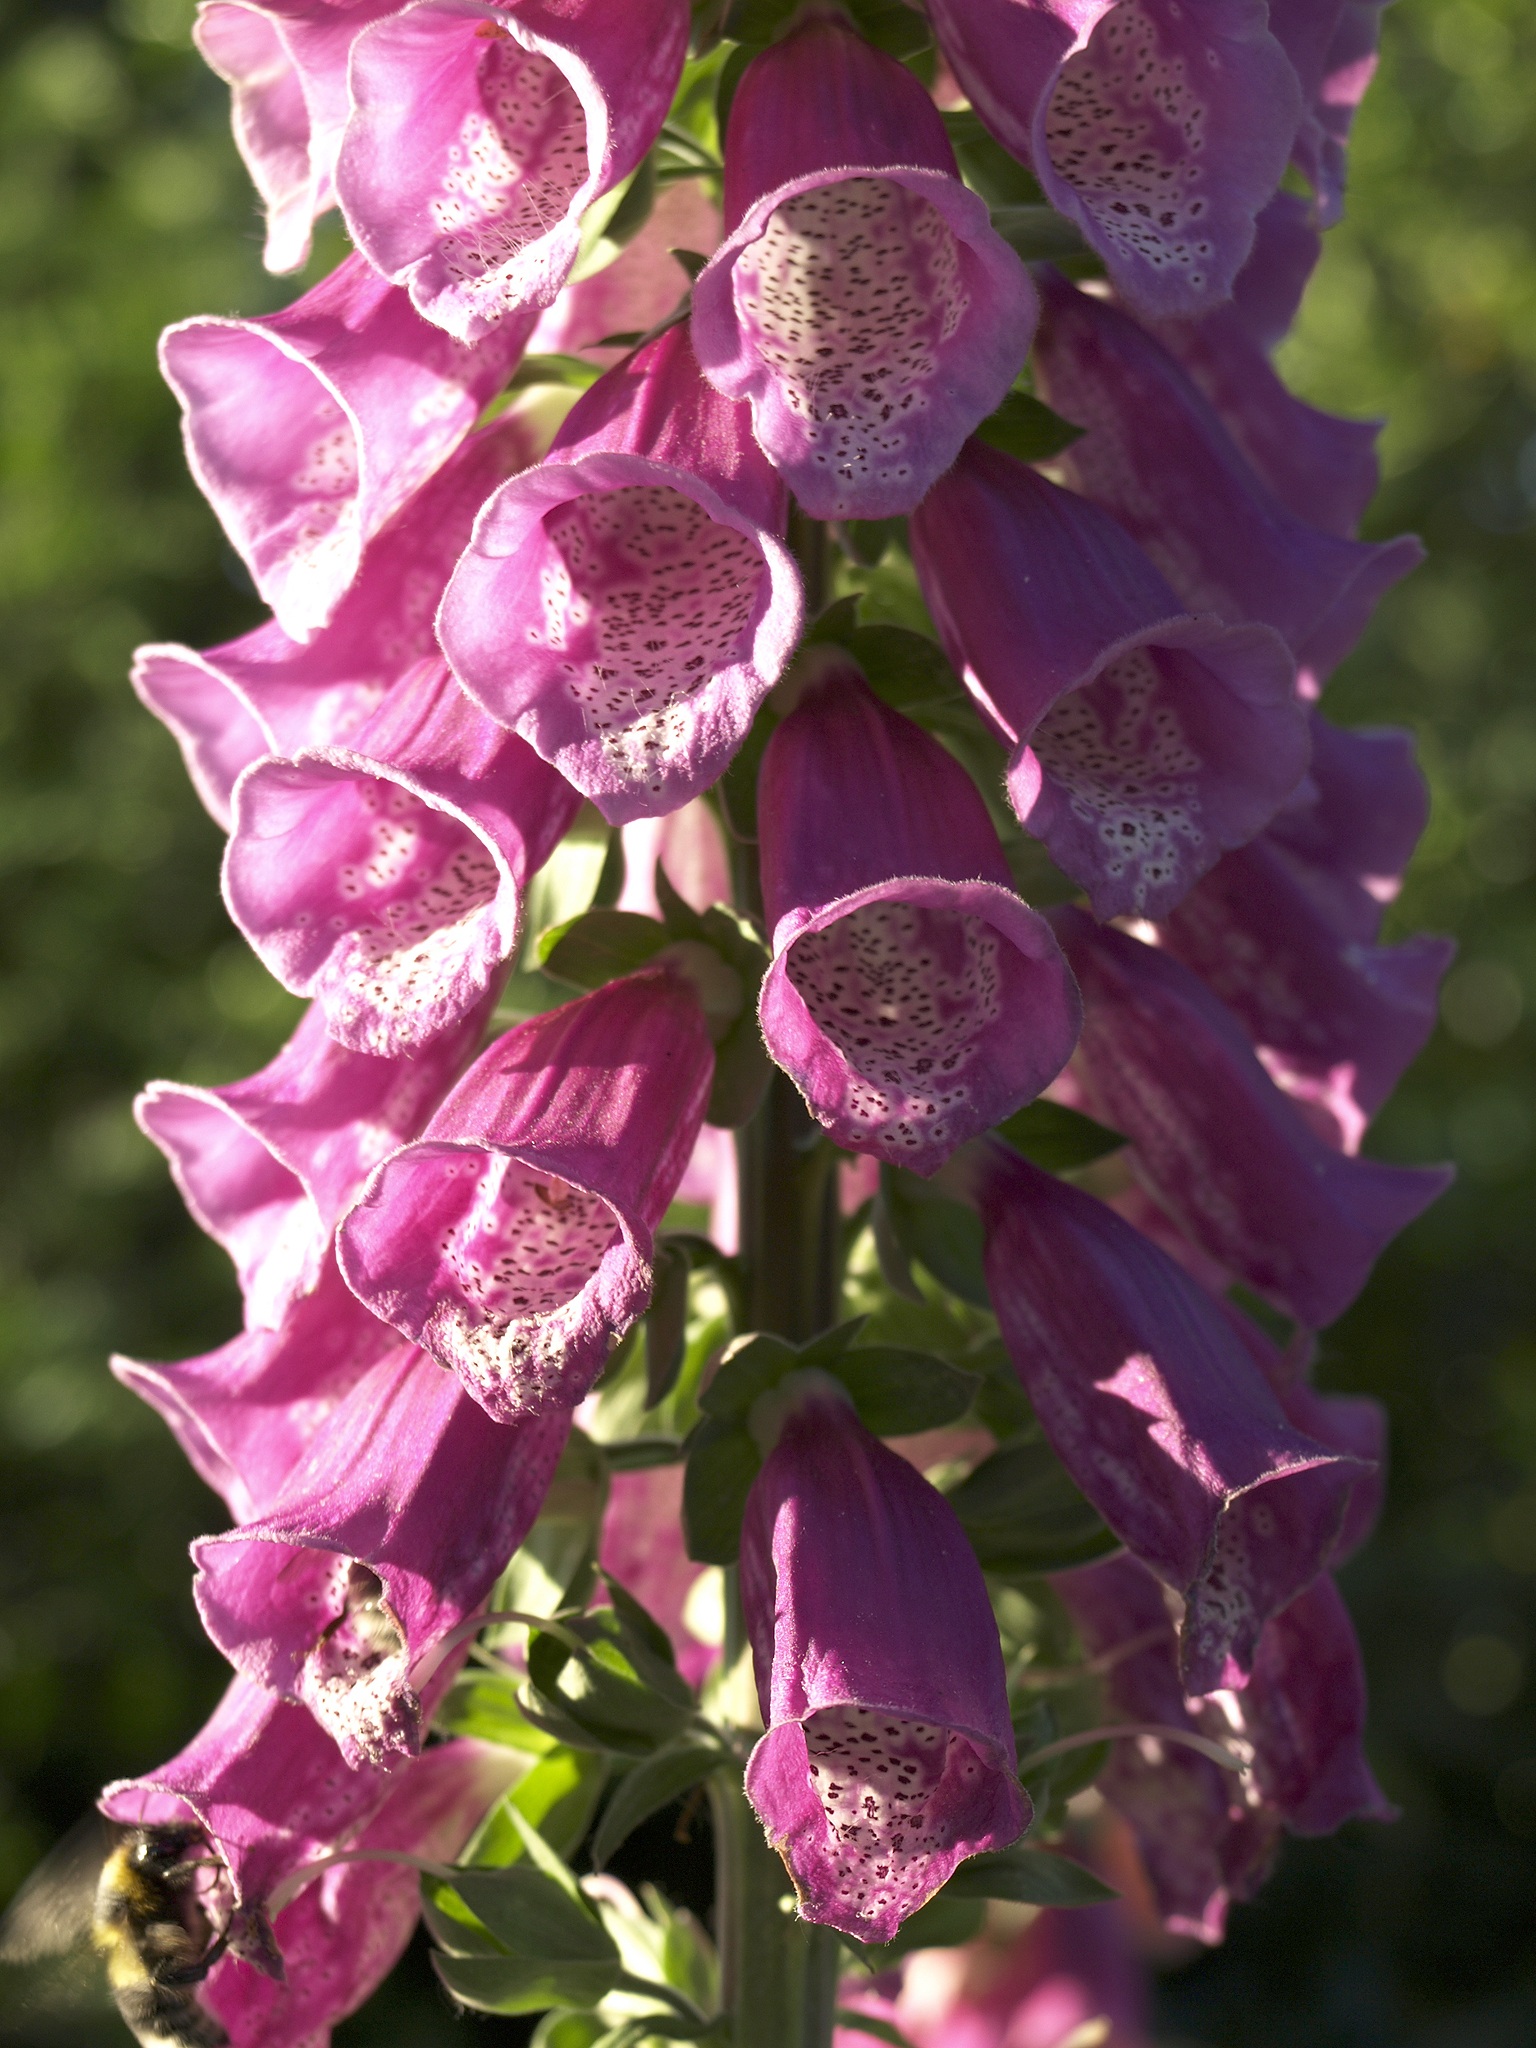
blossom, light, plant, flower, petal, bloom, shadow, botany, pink, flora, orchid, wildflower, toxic, digitalis, flowering plant, common foxglove, plantain greenhouse, digitalis purpurea, dendrobium, land plant